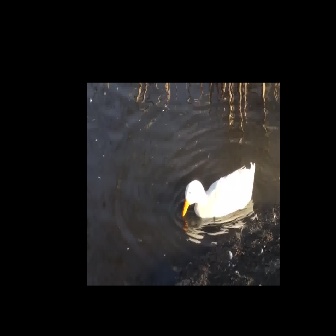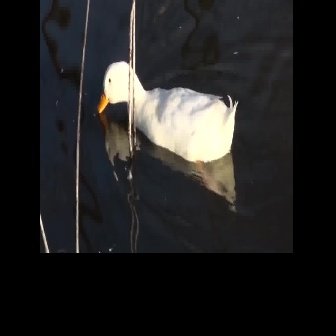
  Please identify the target specified by the bounding box [181,161,255,235] in the first image and locate it in the second image. Return the coordinates in [x_min,y_min,x_max,y_max] format.
Answer: [96,59,238,202]